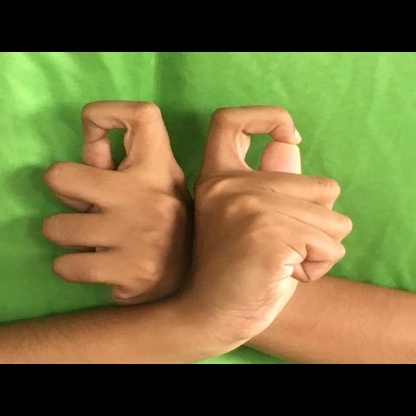
Mudra: Berunda